Monsal Dale

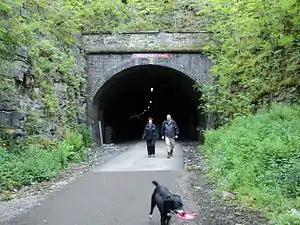
Headstone Tunnel, at the southern end of the viaduct, was opened to the public in May 2011

The Headstone Viaduct was built by the Midland Railway over the River Wye. The bridge, which stands near the Headstone Tunnel, is long. It had five span arches, some high at the centre. Initially, some slippage occurred, and remedial work was carried out in 1907–08.